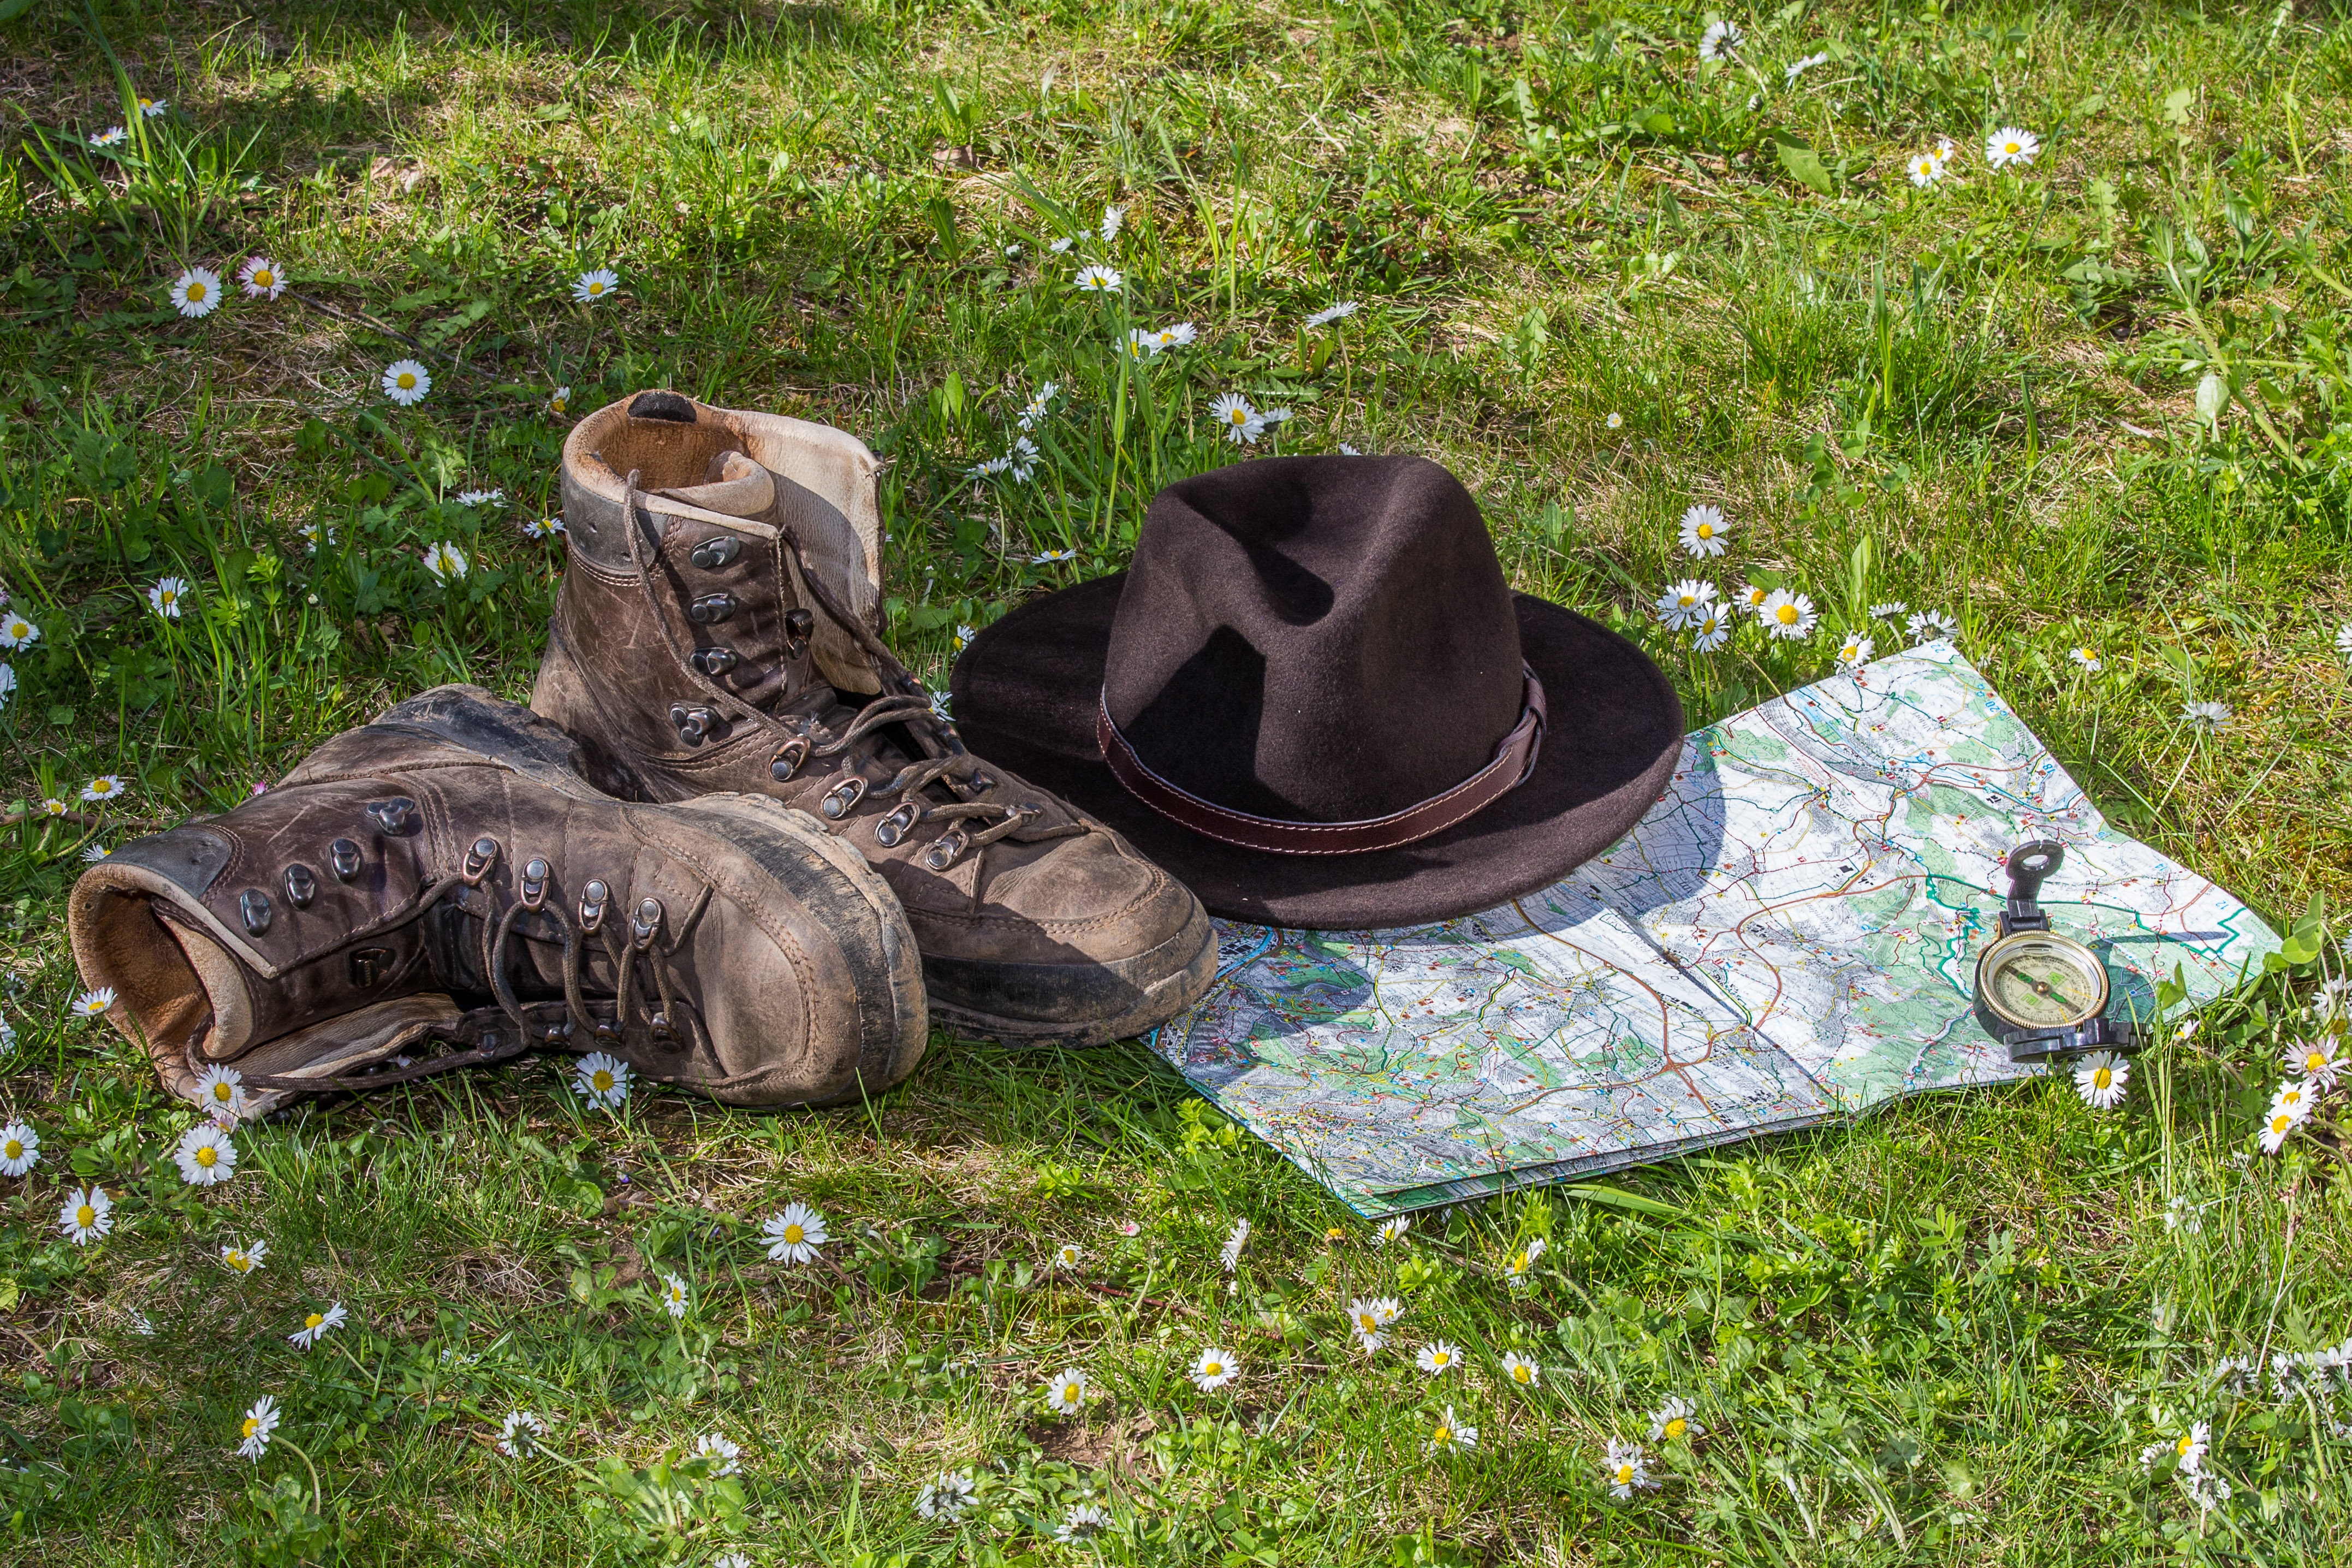
grass, outdoor, rock, hiking, lawn, travel, pond, statue, hat, compass, garden, map, orientation, hiking shoes, shoes, sculpture, holidays, yard, water feature